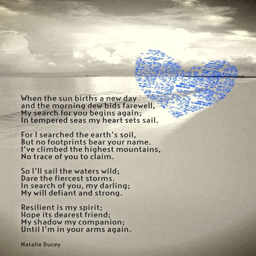
until the majestic power of love .